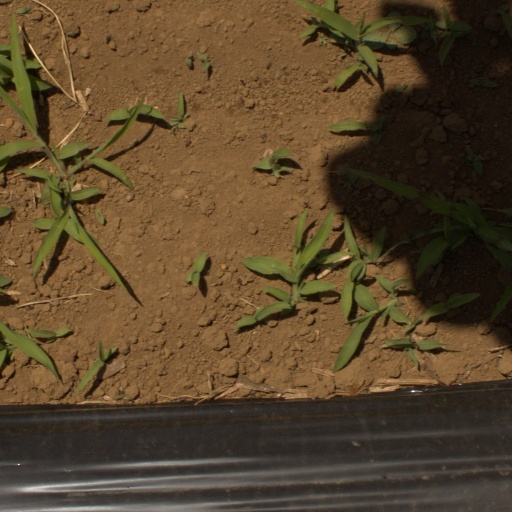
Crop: Jerusalem artichoke